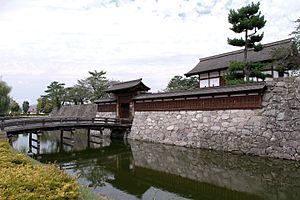
Le château de Matsushiro est un château japonais situé dans l'ancienne ville de Matsushiro, qui fait maintenant partie de la ville de Nagano, au nord de la préfecture de Nagano, au Japon. À la fin de l'époque d'Edo, le château de Matsushiro abritait le clan Sanada, daimyos du domaine de Matsushiro Le site est un lieu historique national enregistré par le gouvernement japonais.